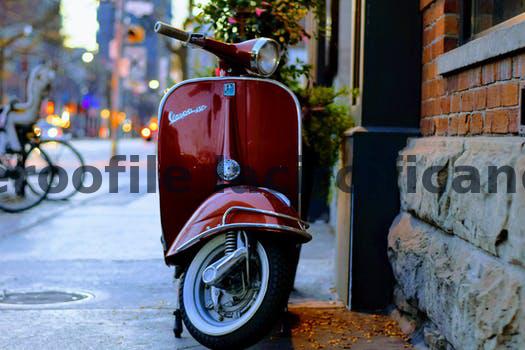
Label: Watermark